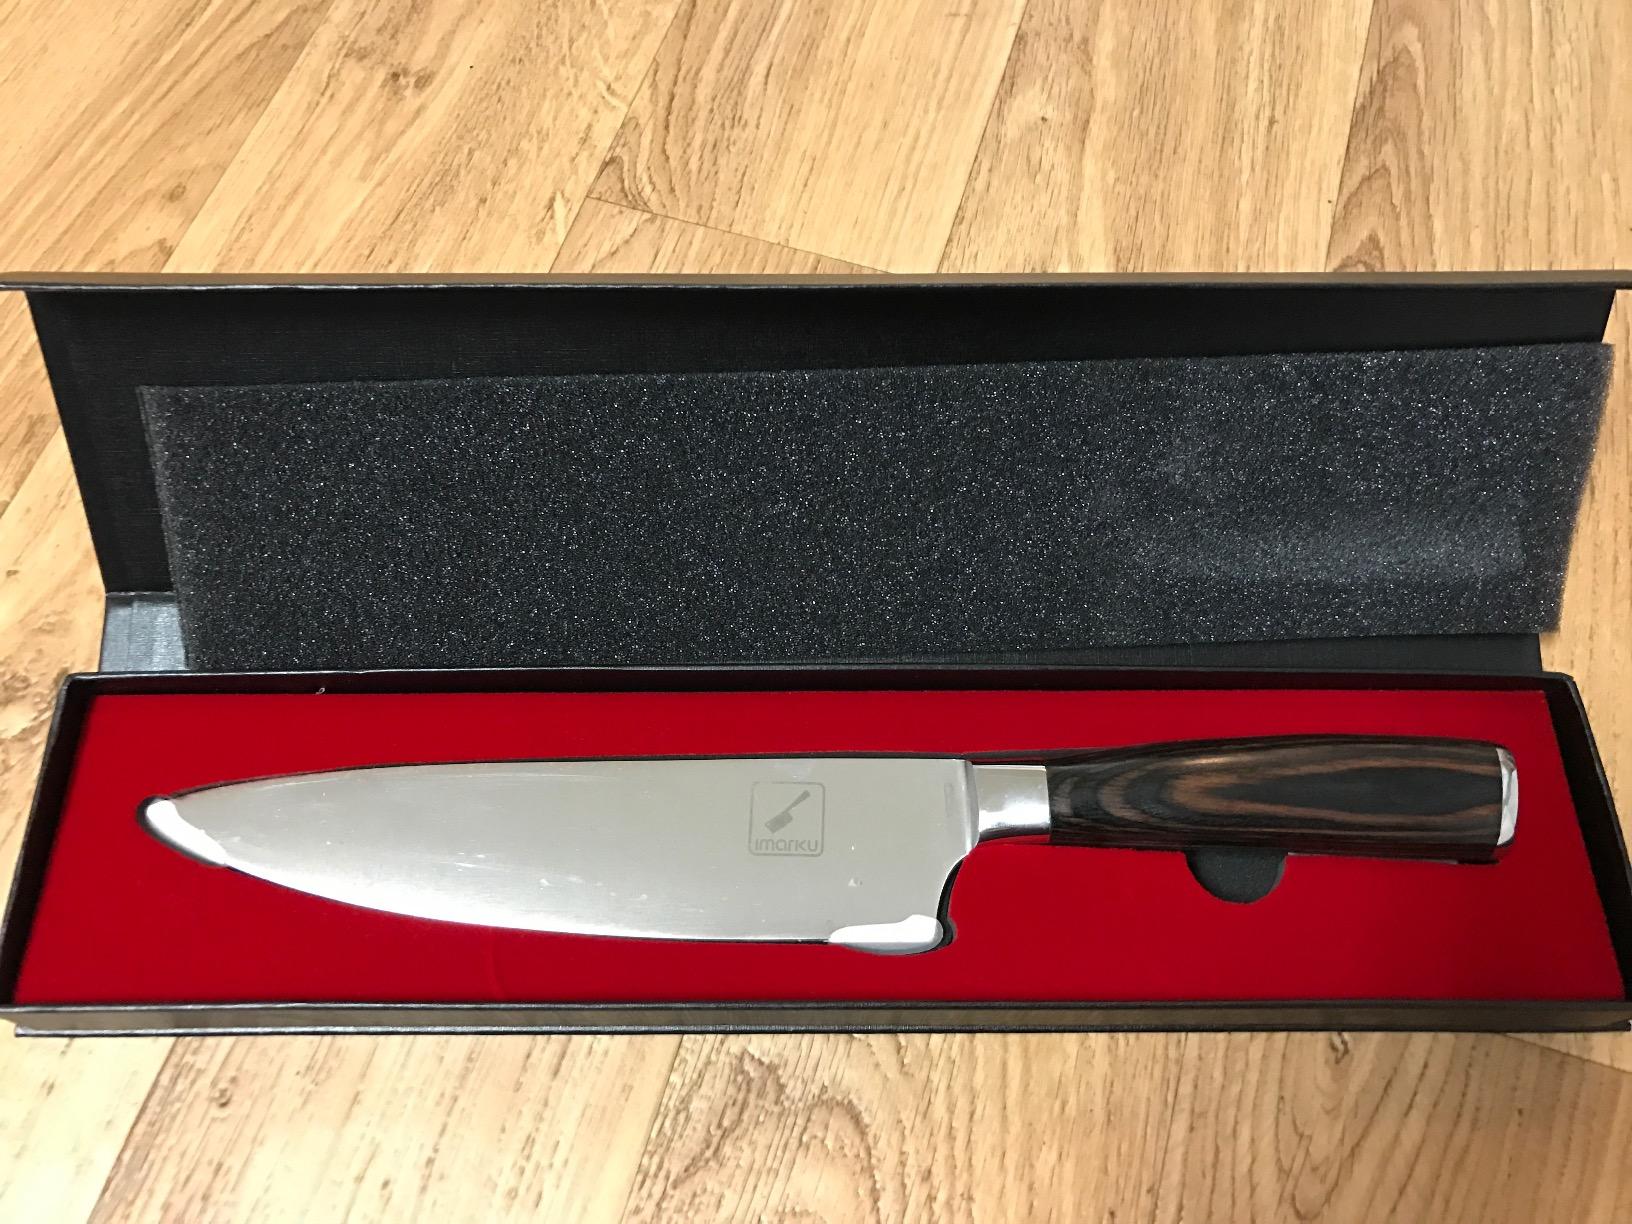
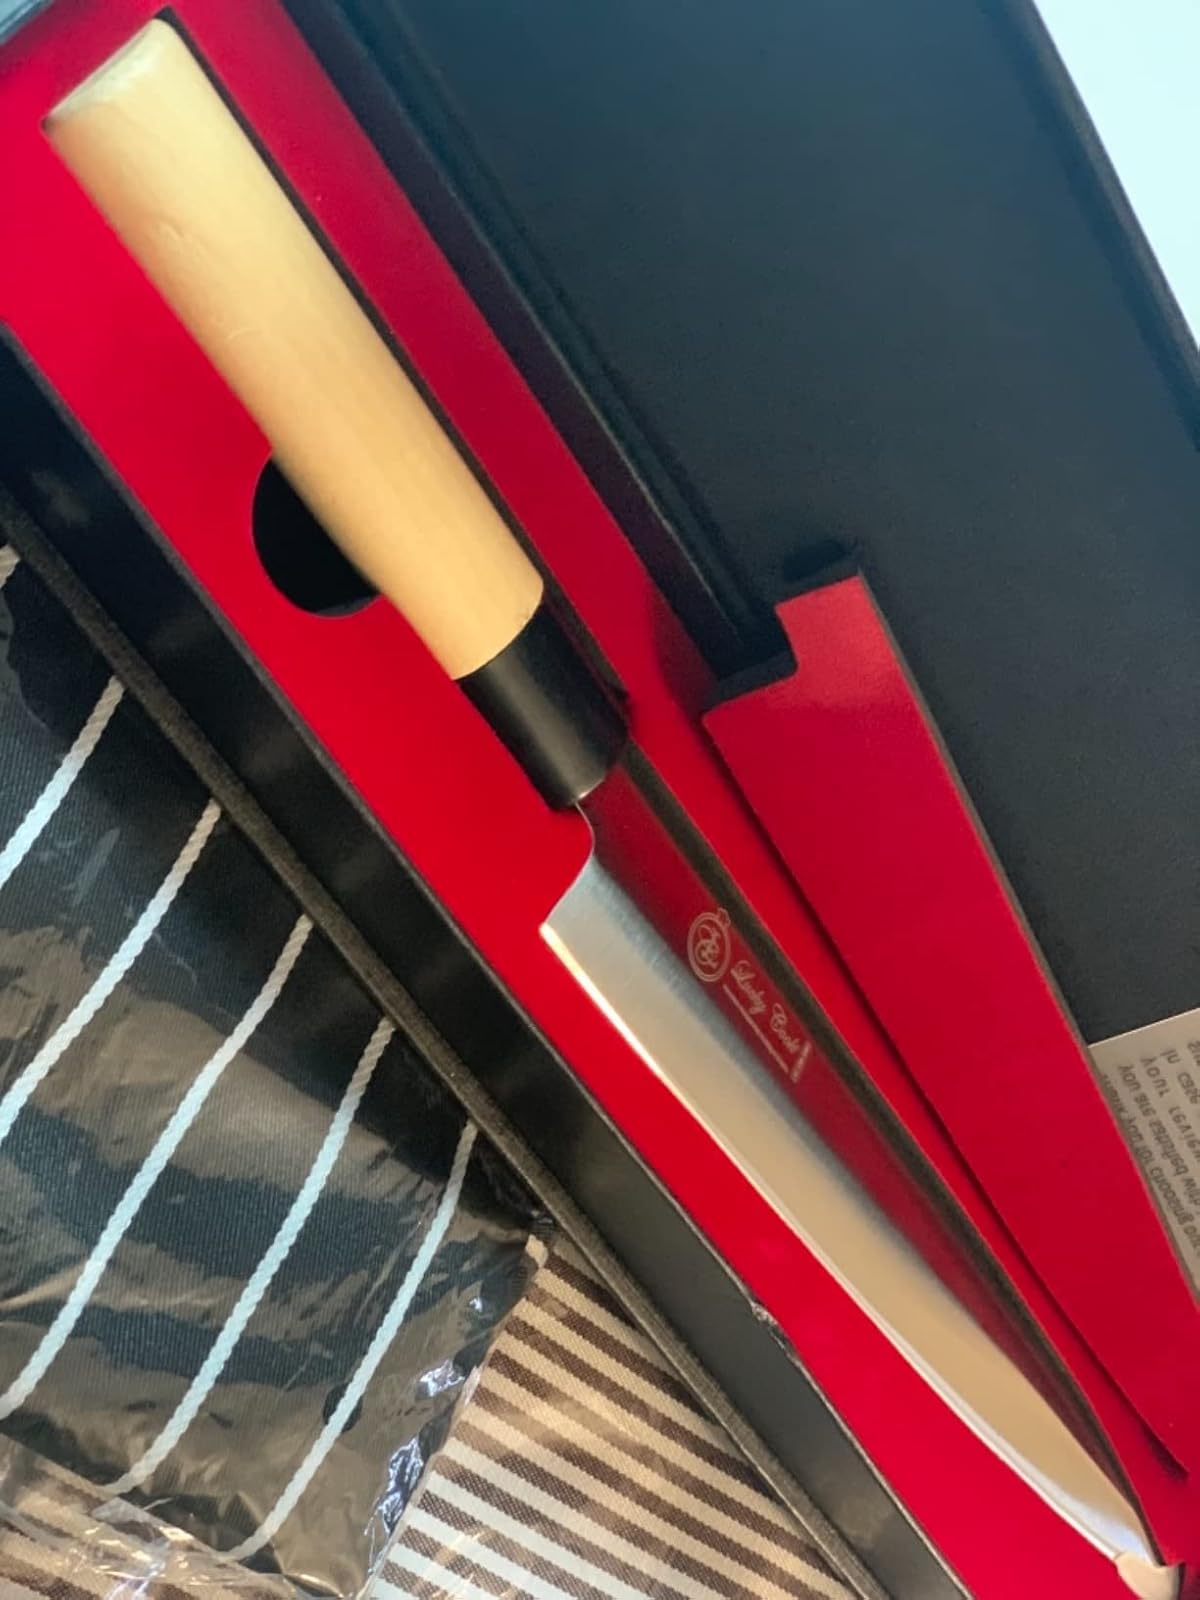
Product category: items_knife
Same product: no